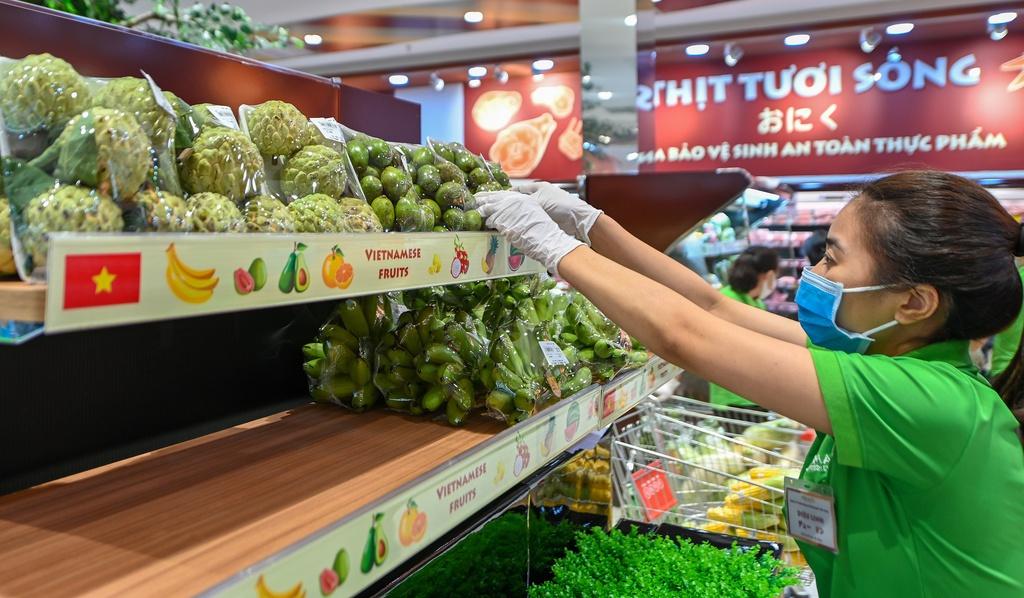
có một người phụ nữ đang sắp xếp hoa quả trên kệ